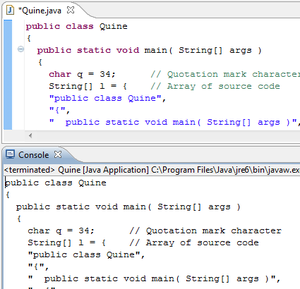
Un quine est un programme informatique qui imprime son propre code source. L'opération qui consiste à ouvrir le fichier source et à l'afficher est considérée comme une tricherie. Plus généralement, un programme qui utilise une quelconque entrée de données ne peut être considéré comme un quine valide. Dans beaucoup de langages de programmation, un quine est une variante de la commande suivante :